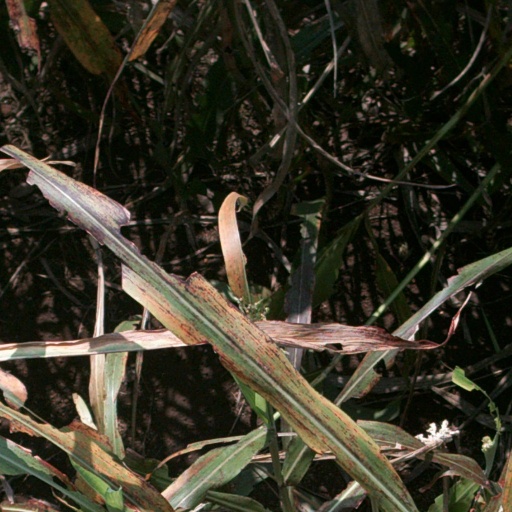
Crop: sorghum